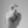
ASL letter: X